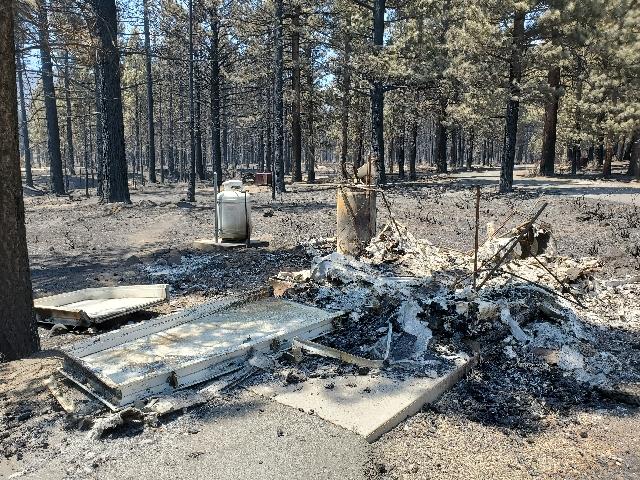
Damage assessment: destroyed